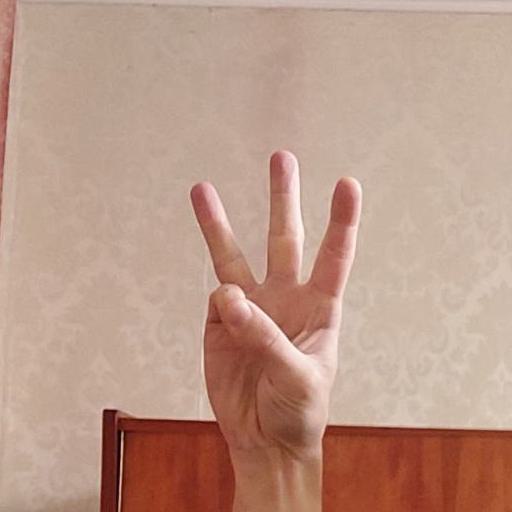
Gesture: three